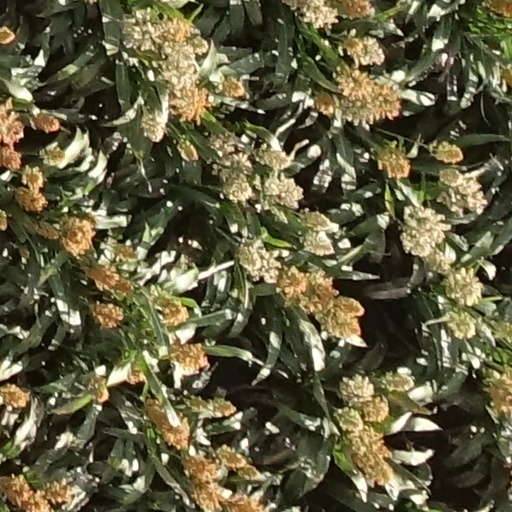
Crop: sorghum